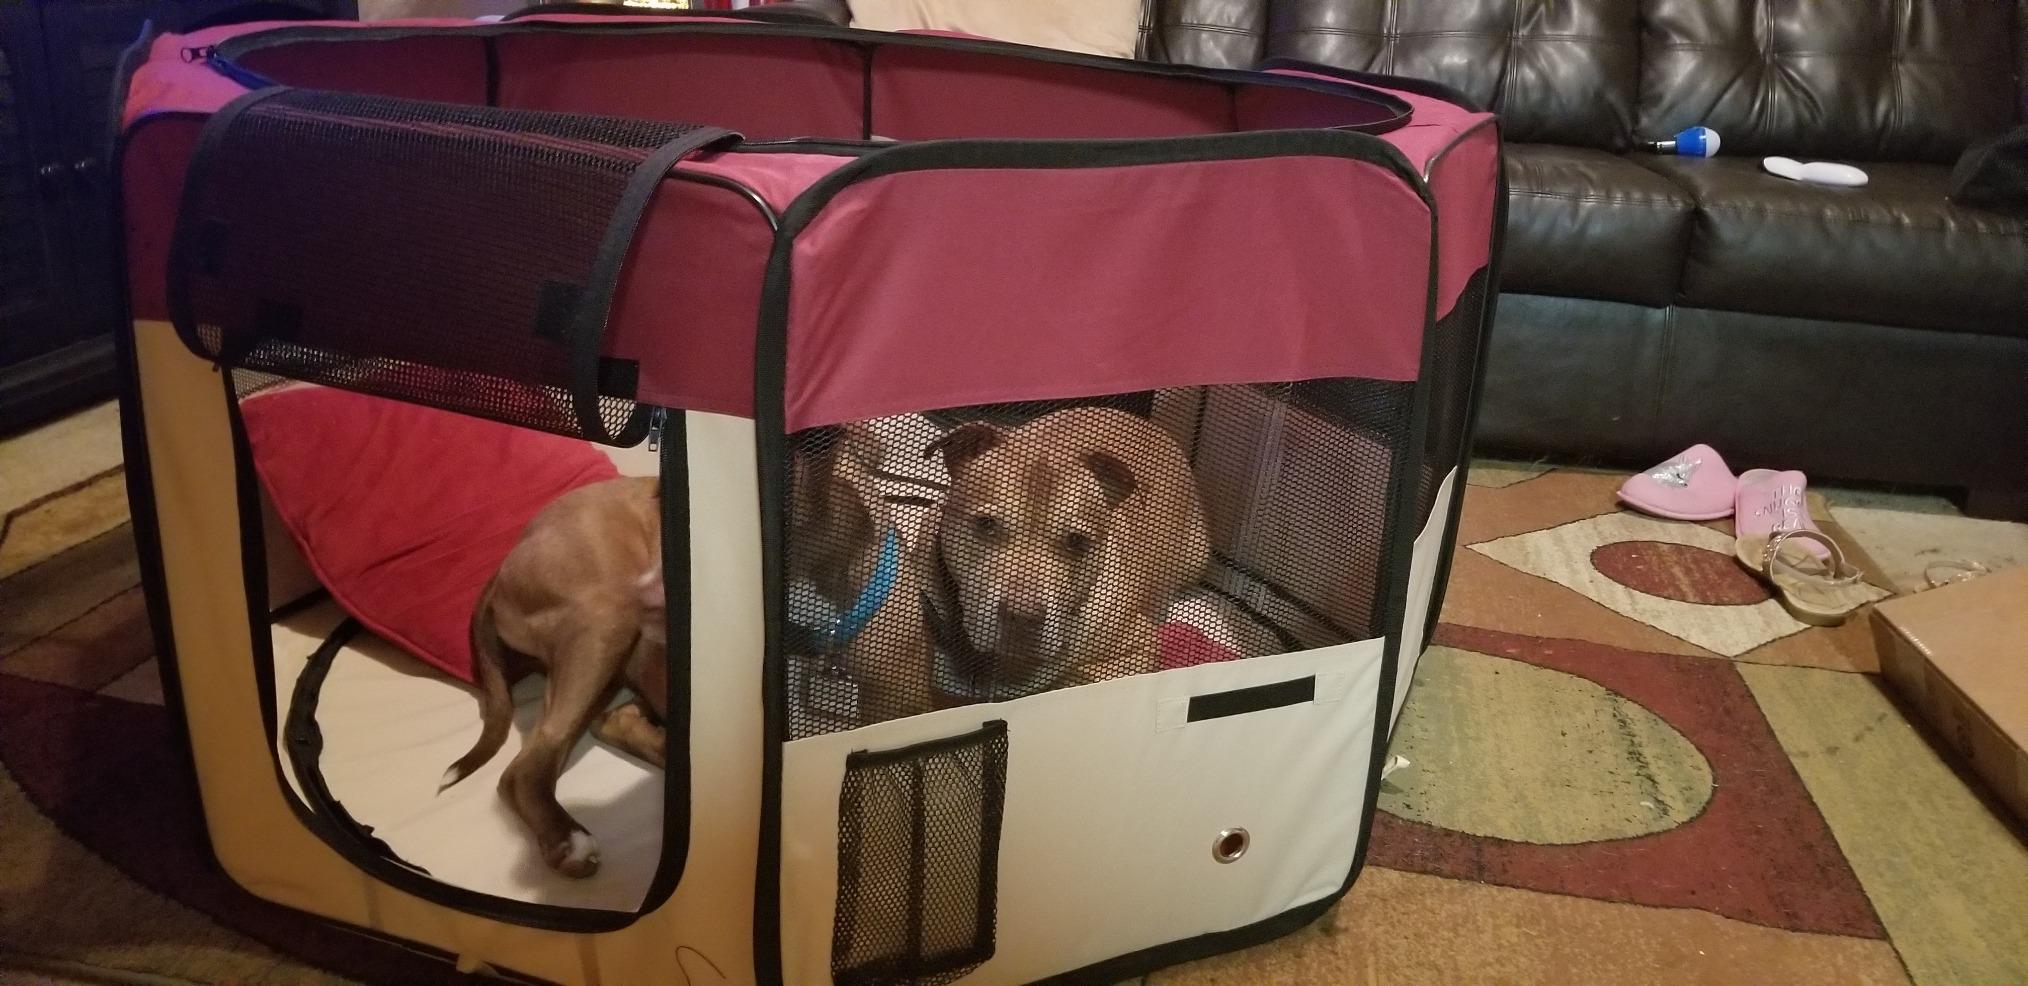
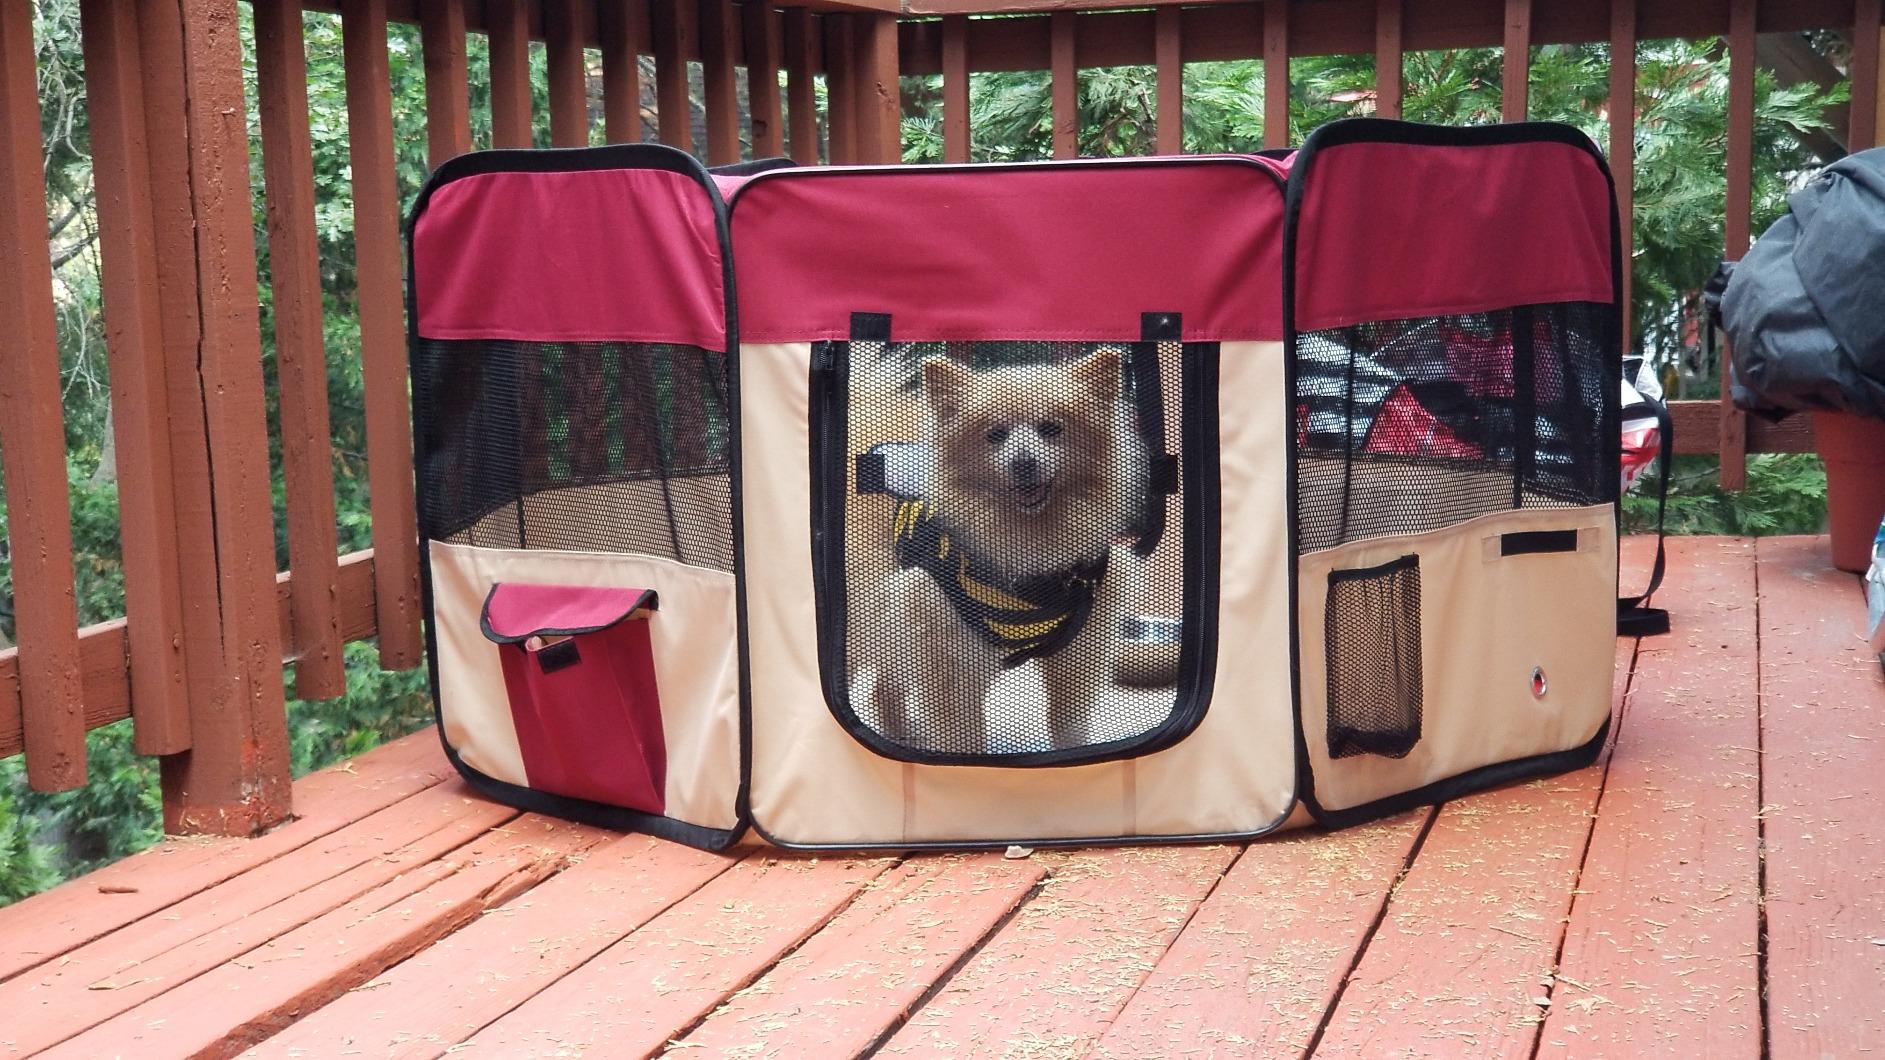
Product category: items_kennel
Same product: yes